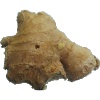
Label: Ginger Root 1